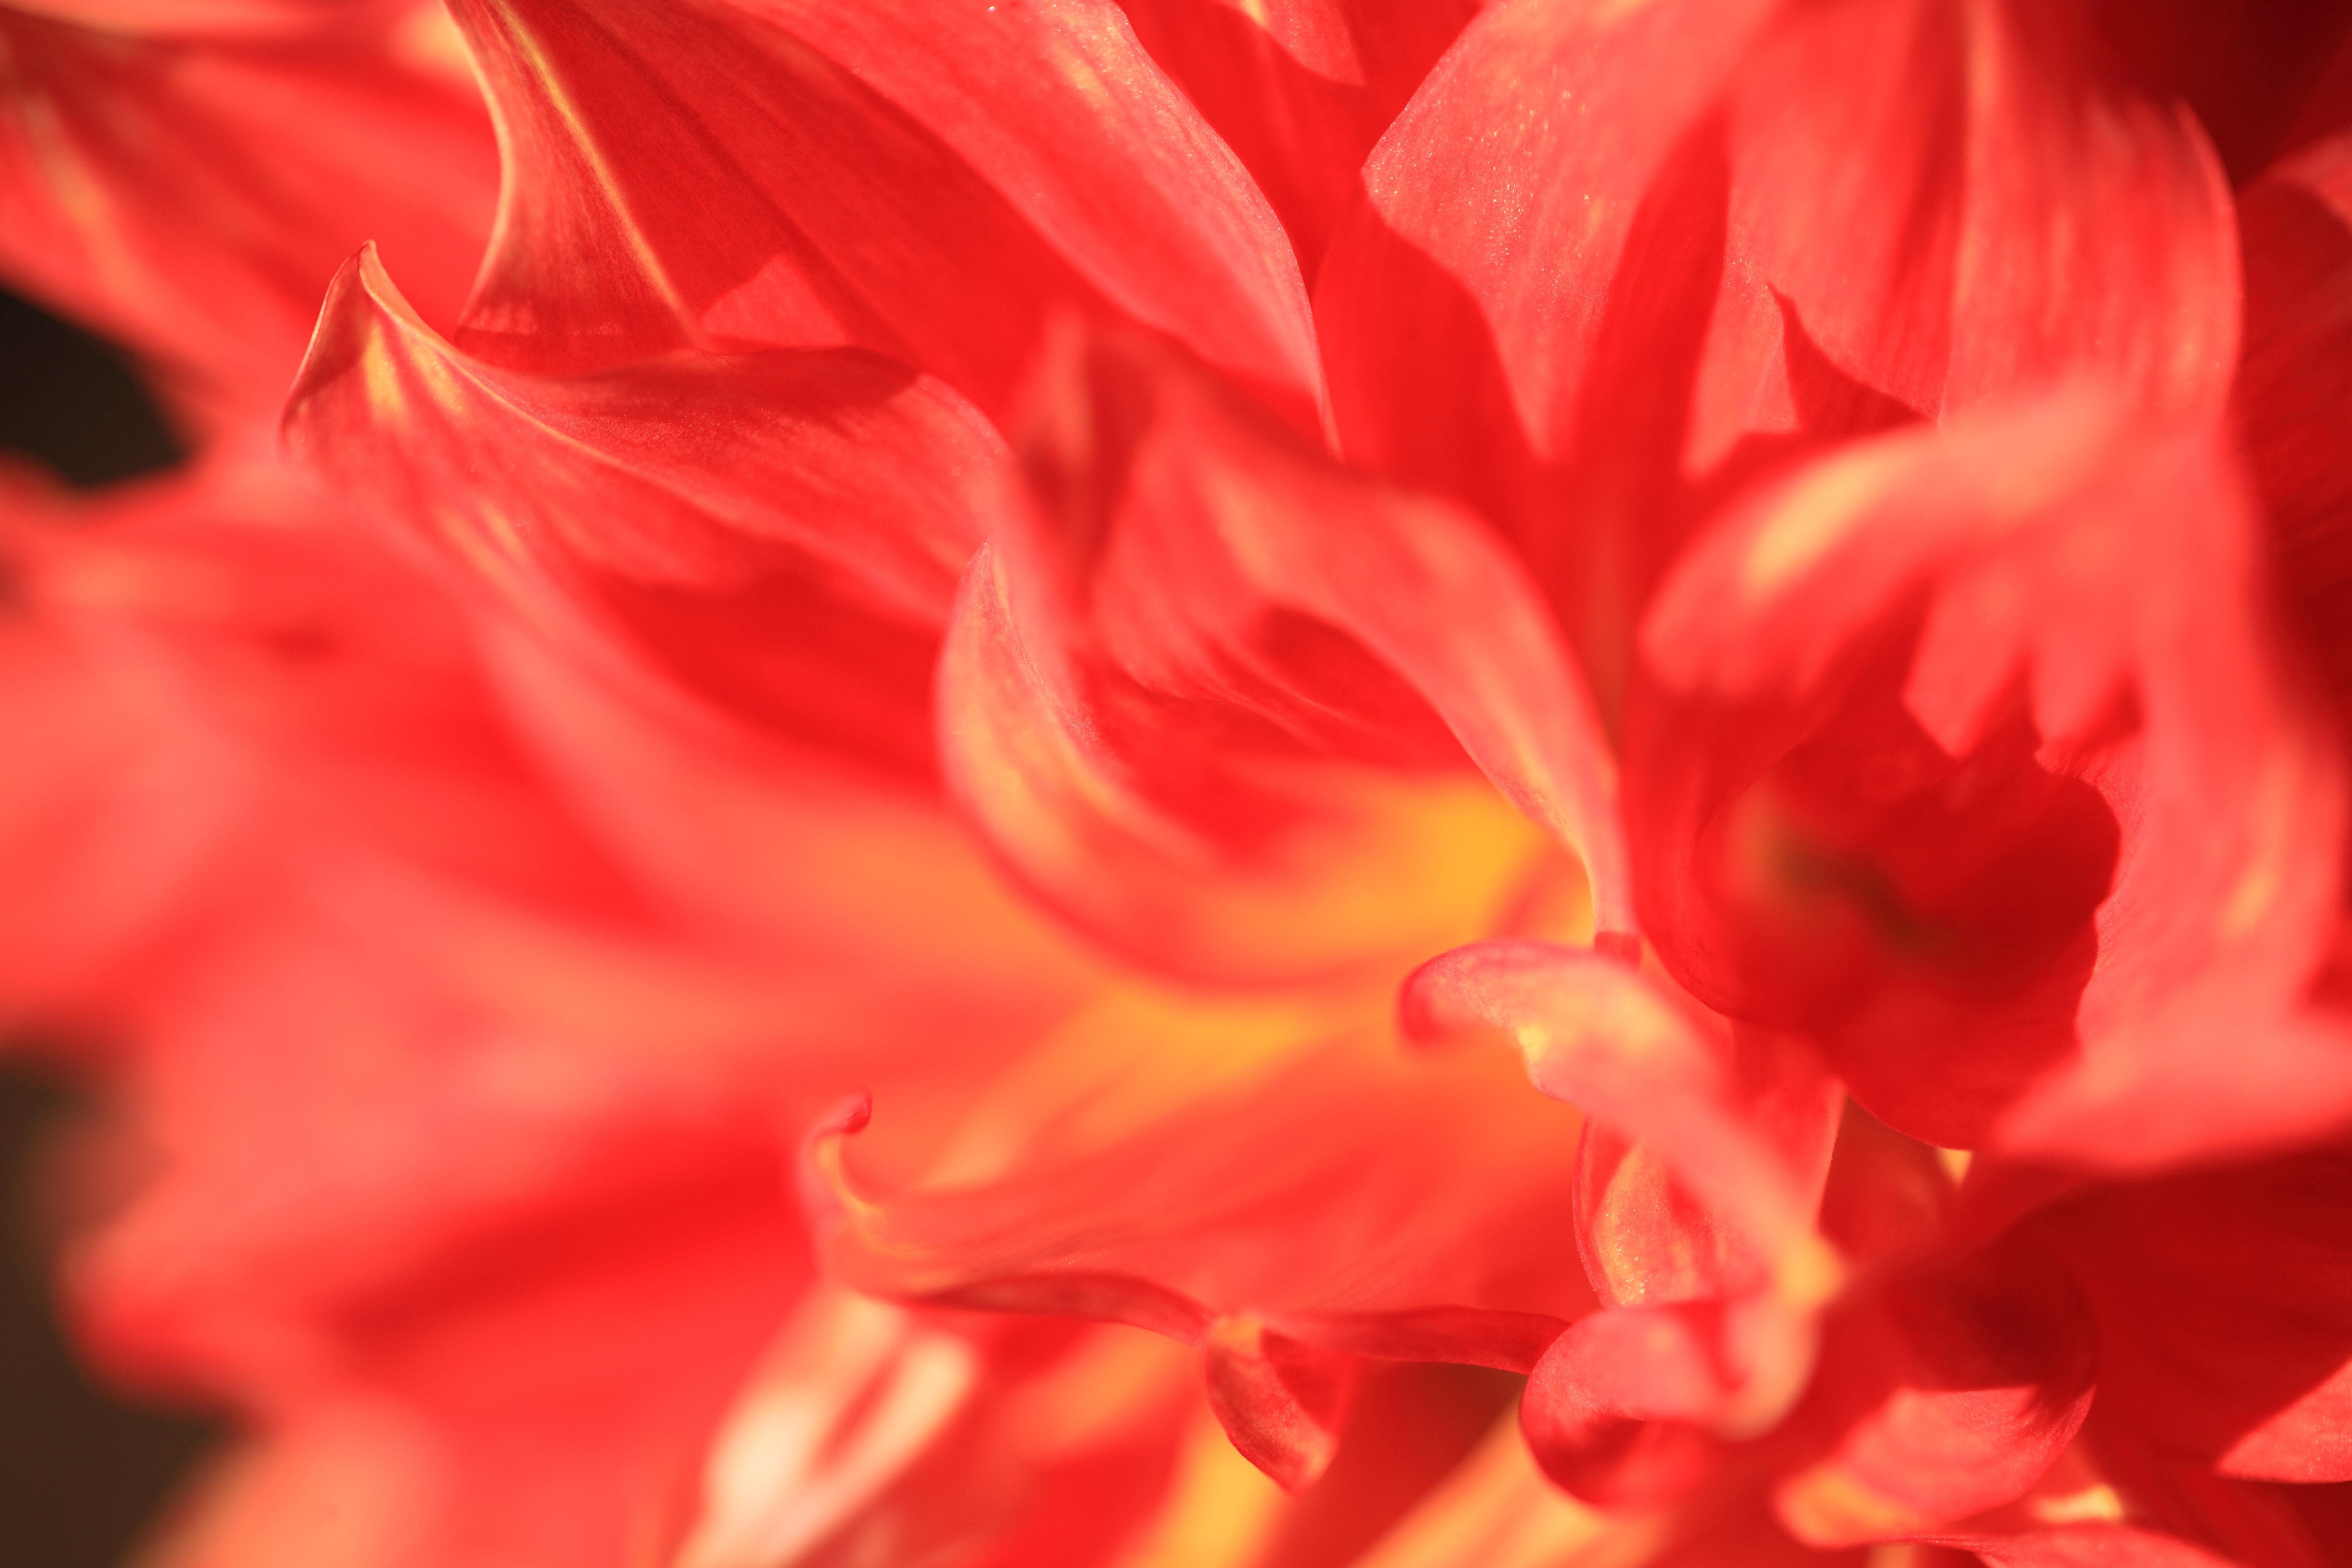
blossom, plant, flower, petal, high, red, close up, dahlia, tokyo, shrub, 5d, hires, markii, hi, res, resolution, jindaishokubutsukouen, choufu, macro photography, flowering plant, land plant, amaryllis belladonna